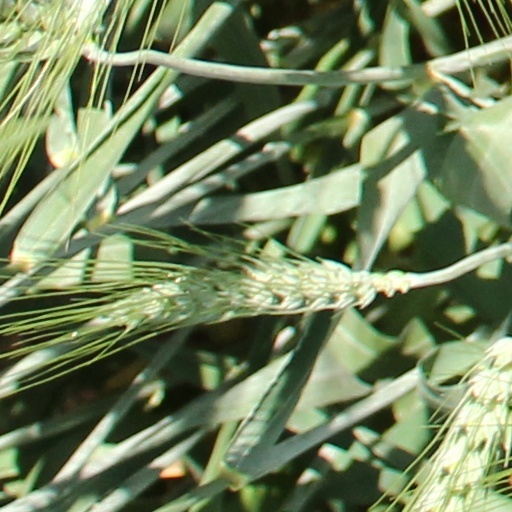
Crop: wheat